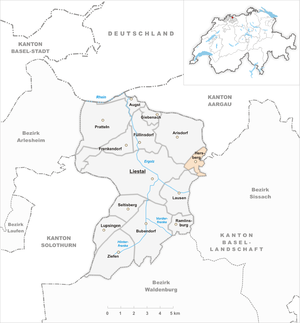
Hersberg est une commune suisse du canton de Bâle-Campagne, située dans le district de Liestal.